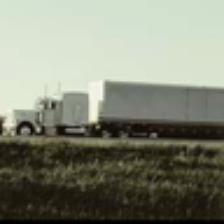
Label: NonHuman